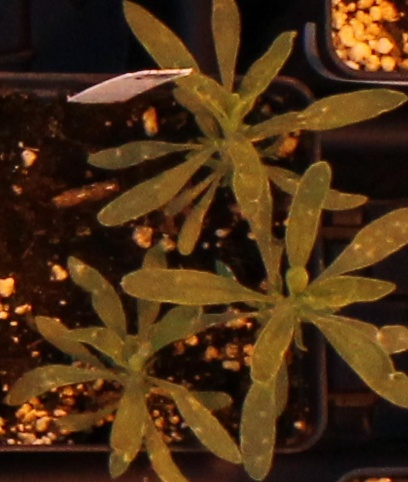
Label: Kochia